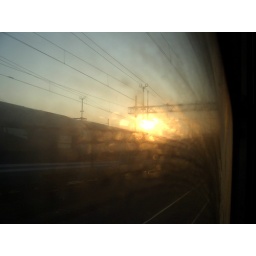
An October sunrise over Roma Termini Station seen through a grimy train window